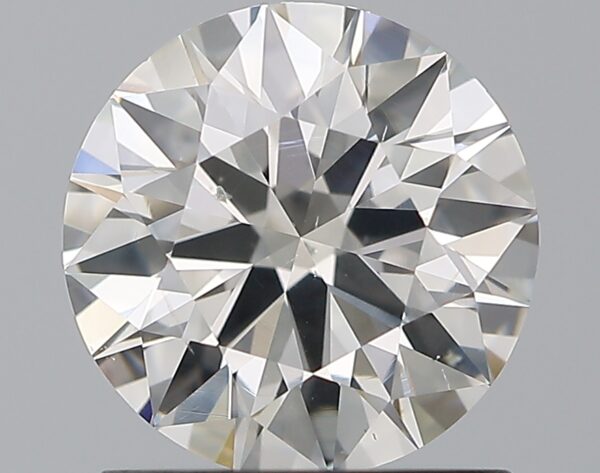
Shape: round
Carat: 1.2
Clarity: SI1
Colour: I
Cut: EX
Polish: EX
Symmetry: EX
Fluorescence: F
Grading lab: GIA
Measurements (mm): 6.79 x 6.84 x 4.2